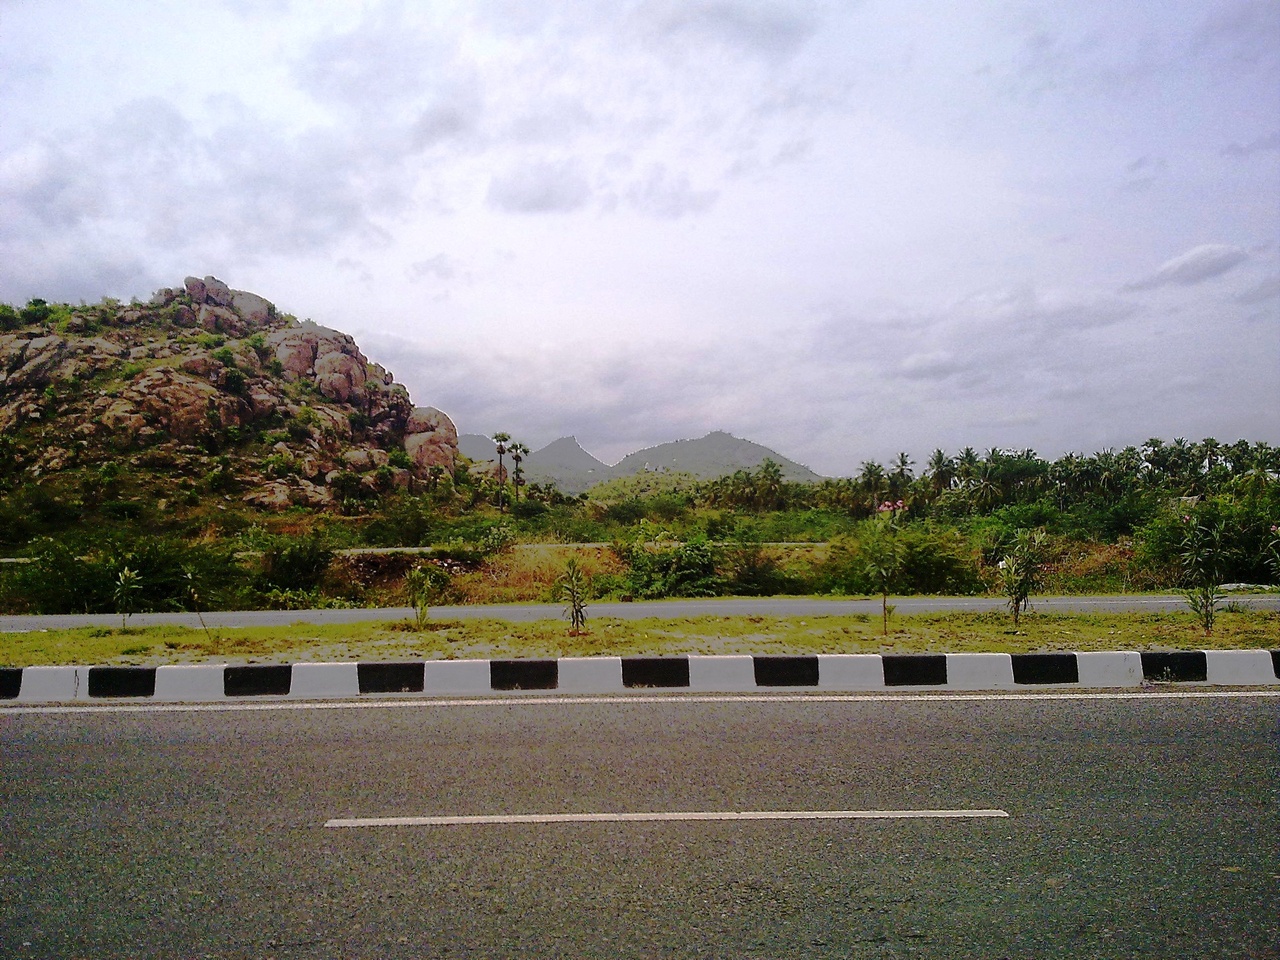
Salem, Tamil Nadu, India